Middlegate, Nevada

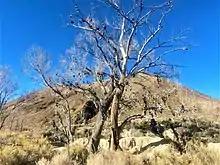
New Shoe Tree

Immediately to the east of Middlegate on the northern side of Route 50 is a notable tree, known locally as the "Shoe Tree," with several dozen pairs of shoes hanging from its branches. The original Shoe Tree was cut down by vandals in 2011. Since that time, a nearby tree has been decorated with shoes.